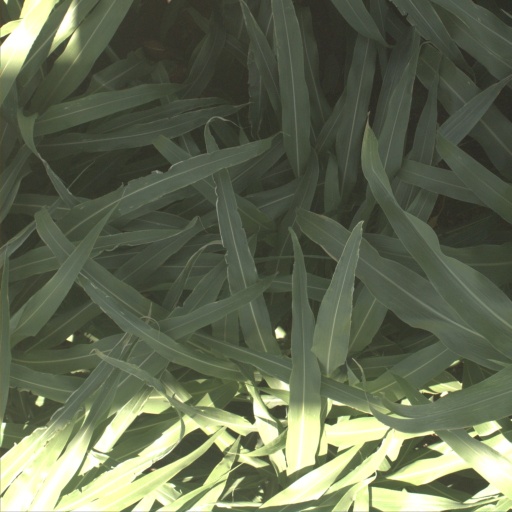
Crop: sorghum